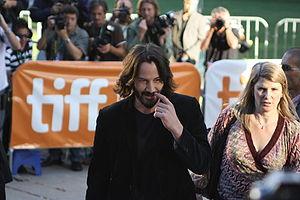
Little Buddha est un film de Bernardo Bertolucci sur le bouddhisme, sorti en 1993.